Walls of Marrakesh

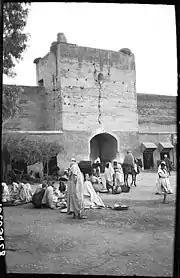
Bab Berrima in 1924; one of the Saadian-era merlons is still visible on the top corner of the tower

Bab Doukkala is the northwestern gate of the medina. Its name, Doukkala, was that of both a Berber tribe and of a region between Marrakesh and Casablanca today. The gate is also of Almoravid construction, but unlike many others it has not been subject to major modifications (at least in its floor plan) and retains its original sophisticated bent entrance design. The passage inside the gate bends at a straight angle twice: one enters from the west, turns south, then turns east before emerging into the city. Today the gate is flanked by other simple openings in the wall to allow for easy circulation.